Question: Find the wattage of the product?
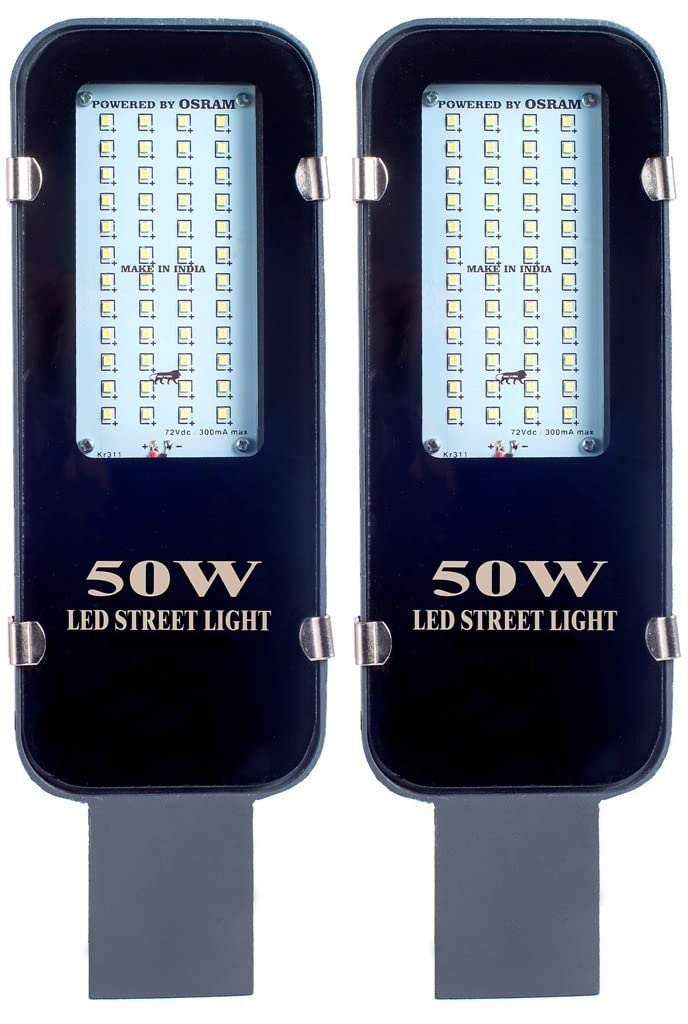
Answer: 50.0 watt